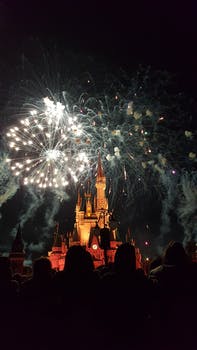
Label: No Watermark